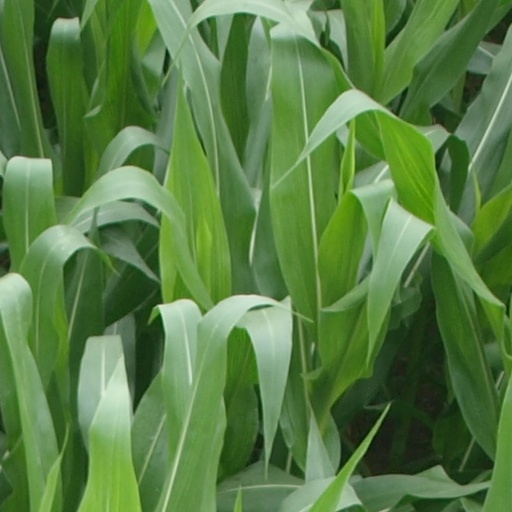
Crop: maize; corn